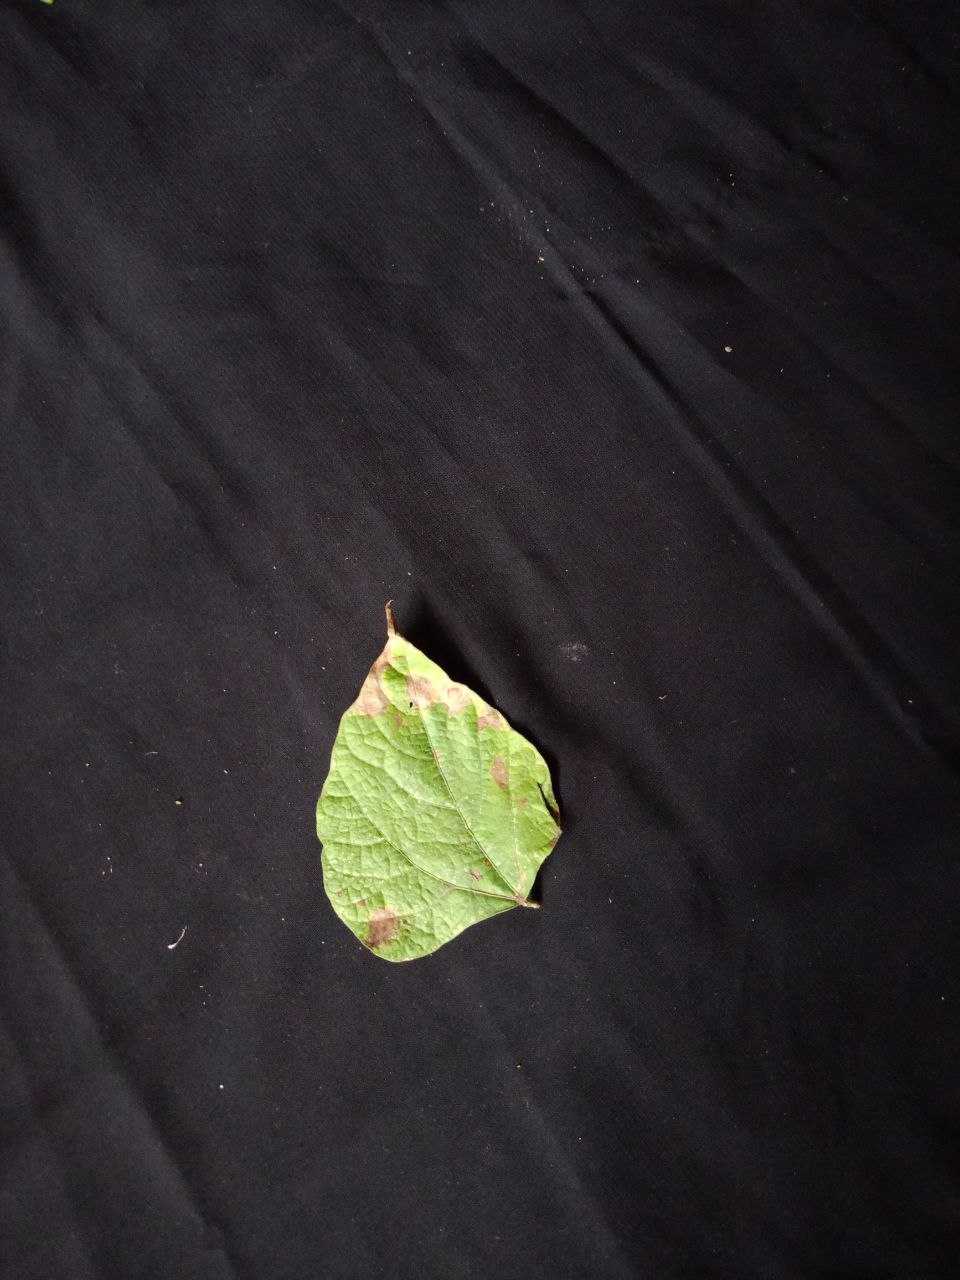
Crop: bean
Leaf condition: Blight